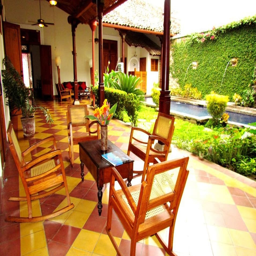
courtyard - a mix of modern and antique furniture